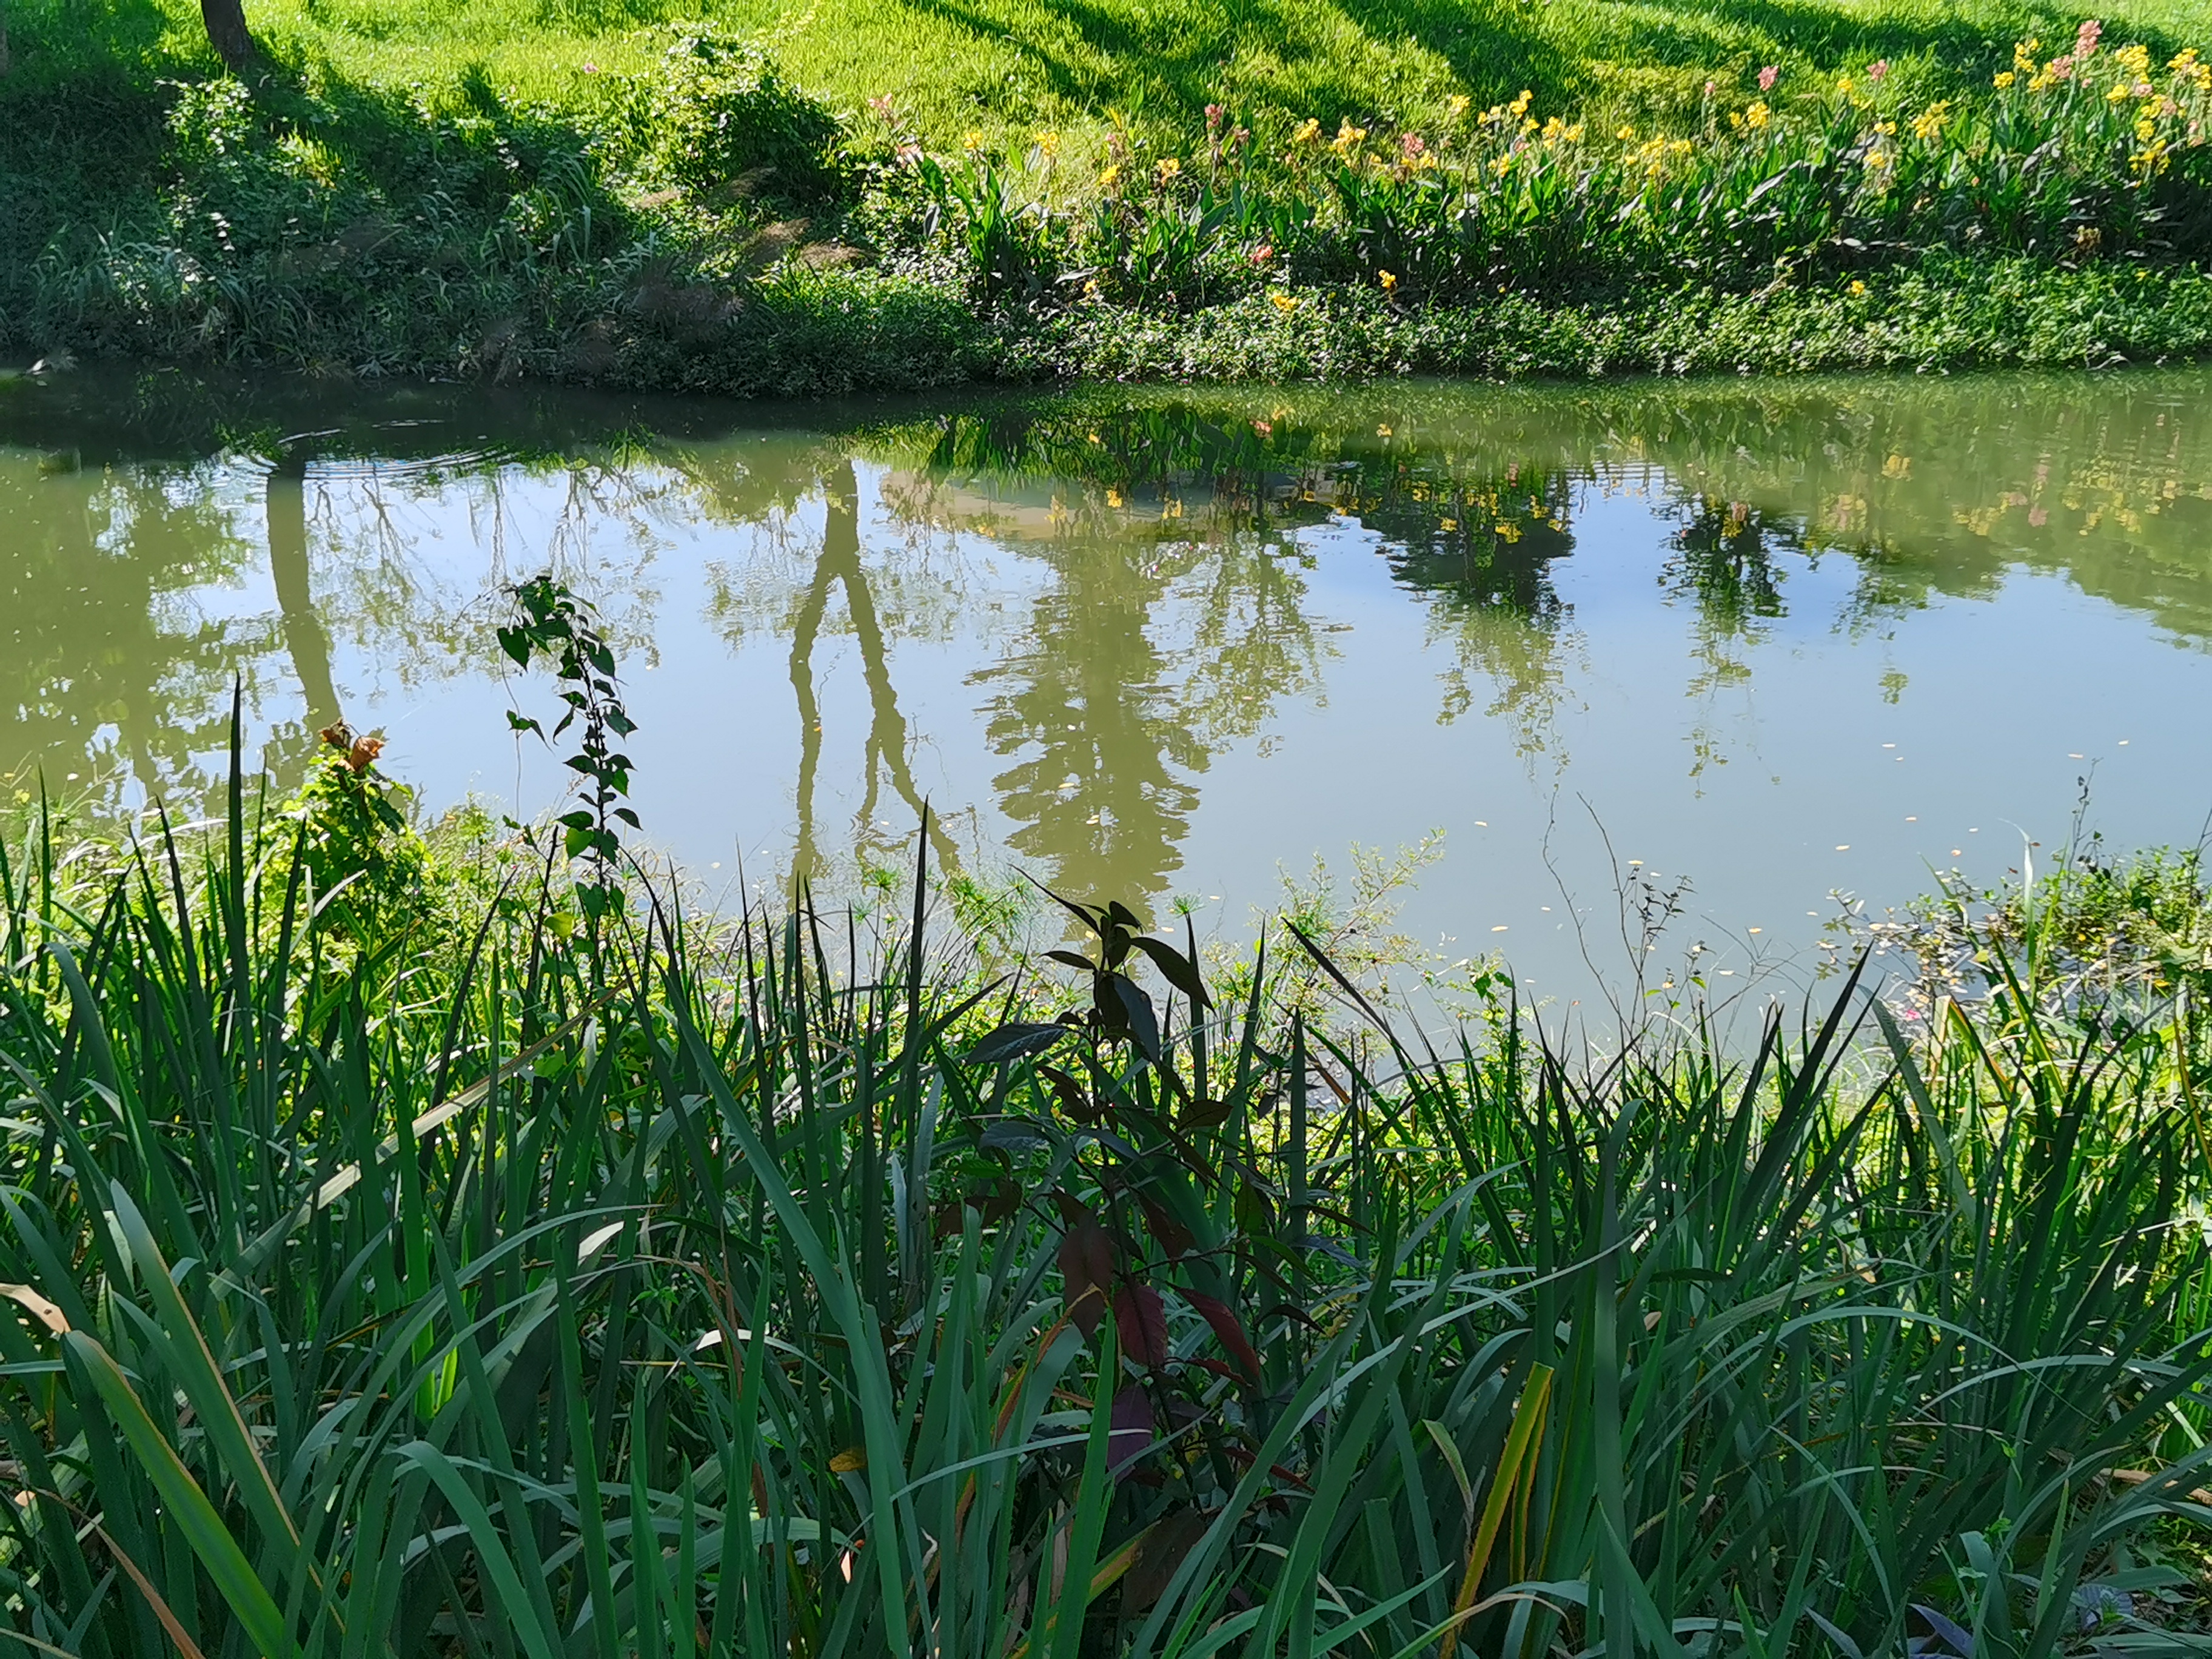
inverted reflection in water, water, plant, water resources, plant community, green, fluvial landforms of streams, natural landscape, natural environment, lake, lacustrine plain, vegetation, sunlight, watercourse, grass, aquatic plant, biome, bank, grassland, terrestrial plant, riparian zone, tidal marsh, Freshwater marsh, landscape, meadow, groundcover, grass family, wetland, prairie, forest, marsh, salt marsh, fen, reservoir, reflection, water lily, flowering plant, wilderness, wildlife, creek, pasture, riparian forest, pond, wildflower, nature reserve, bog, People in nature, garden, floodplain, shrub, herb, poales, swamp, sedge family, stream, bayou, chrysopogon zizanioides, paddy field, field, tarn, river, inlet